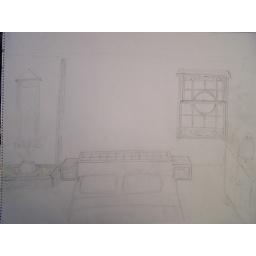
Taeko's design with the tokonoma on the left, Shoji window on the right and bed with shoji headboard in the middle